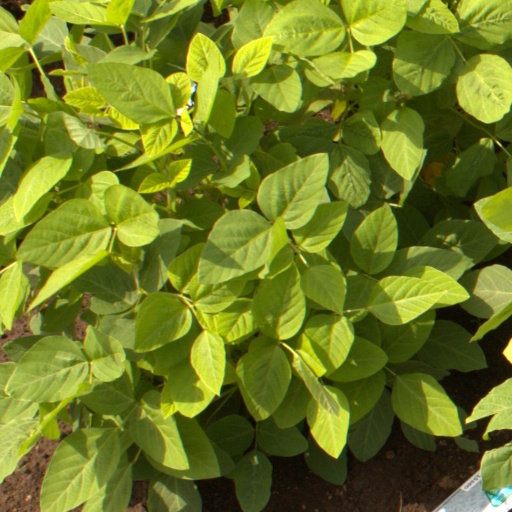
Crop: soybean